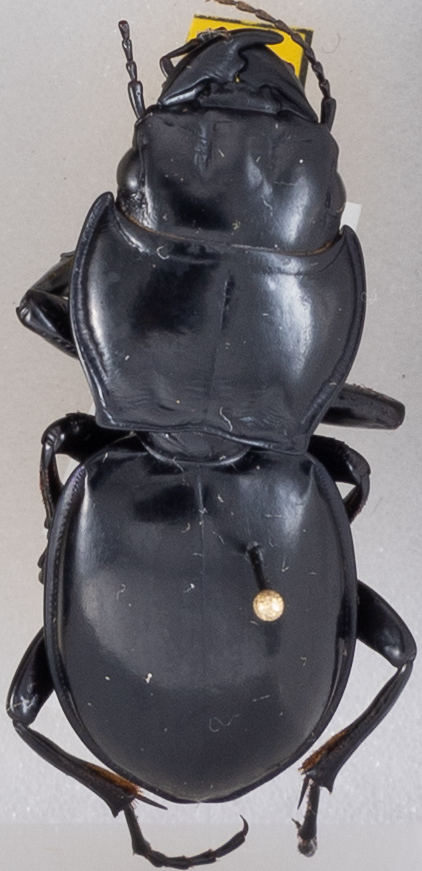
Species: Pasimachus californicus
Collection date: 2019-06-12
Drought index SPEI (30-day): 1.13
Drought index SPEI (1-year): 2.09
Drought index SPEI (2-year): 1.69